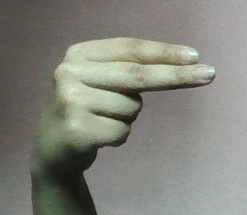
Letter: ain